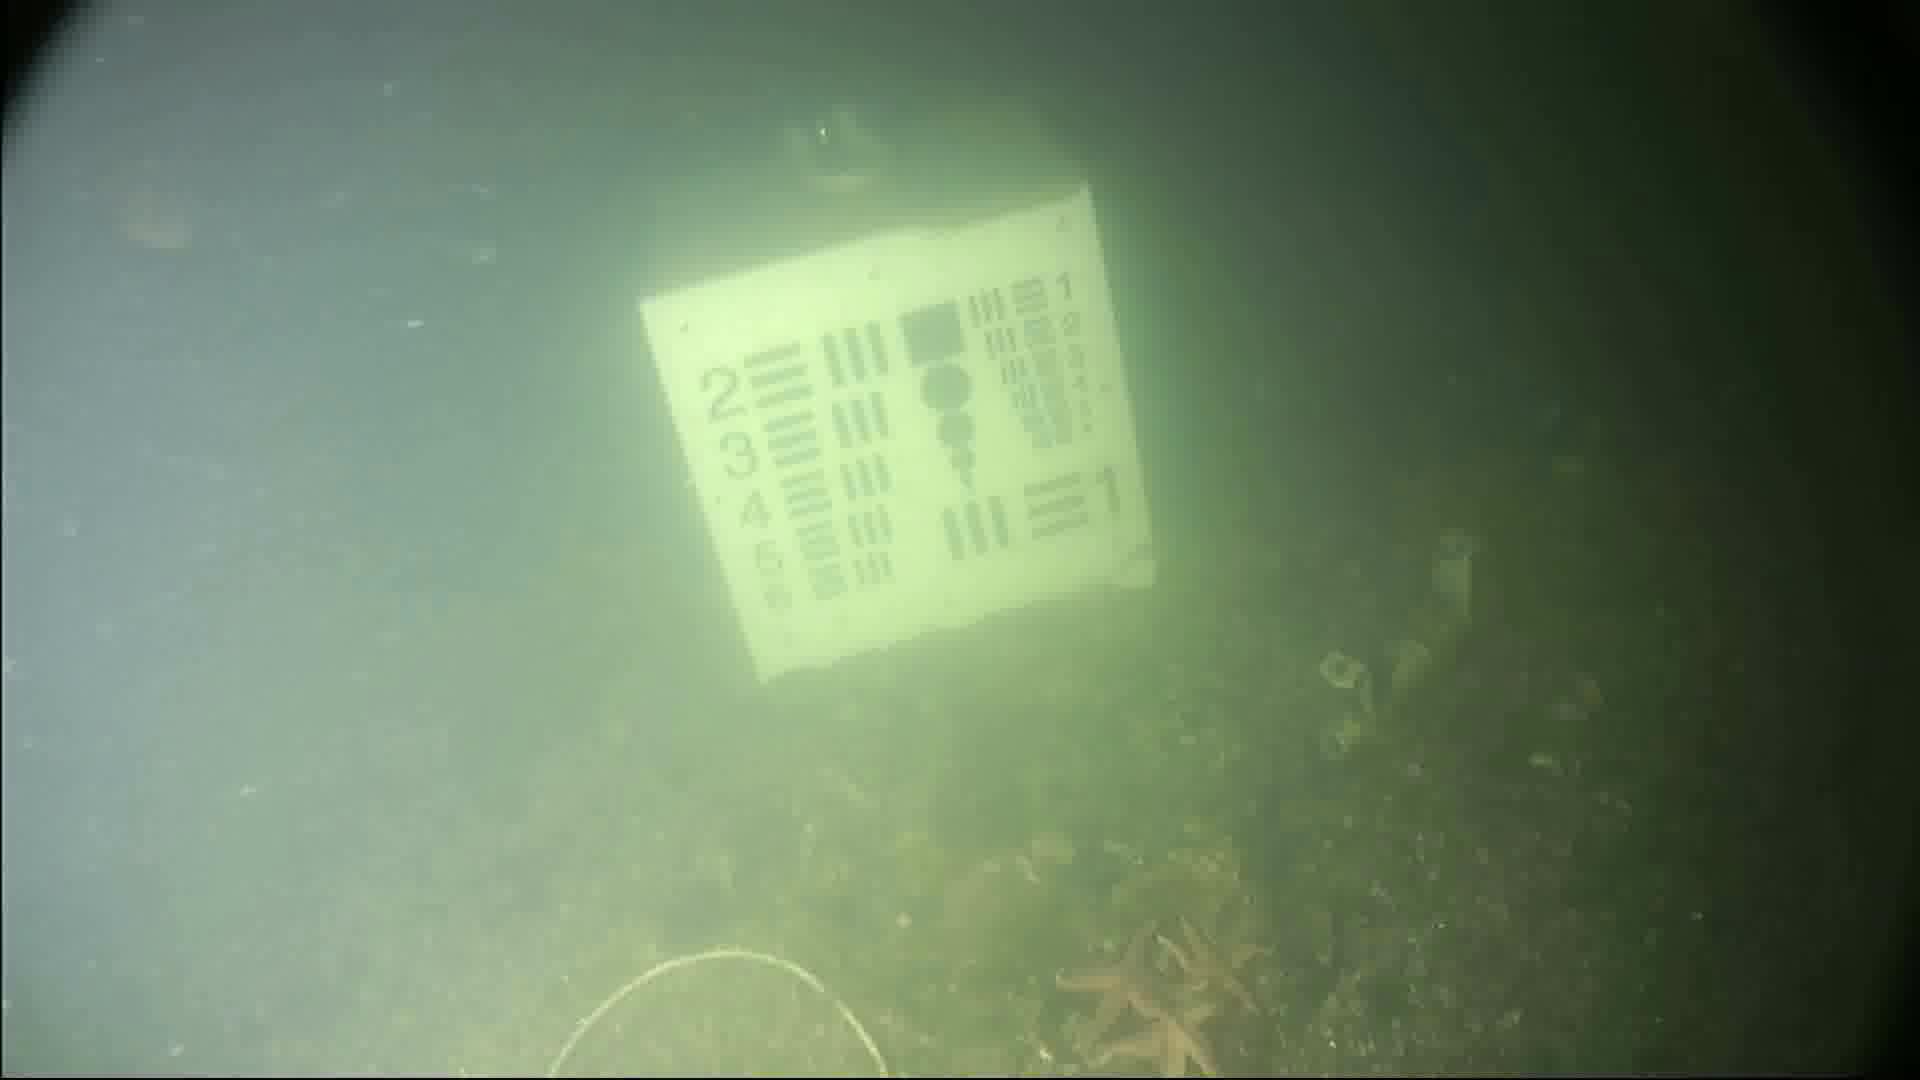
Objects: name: starfish
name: crab